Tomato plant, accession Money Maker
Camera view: tilt-top (135 deg); turntable rotation: 210 degrees
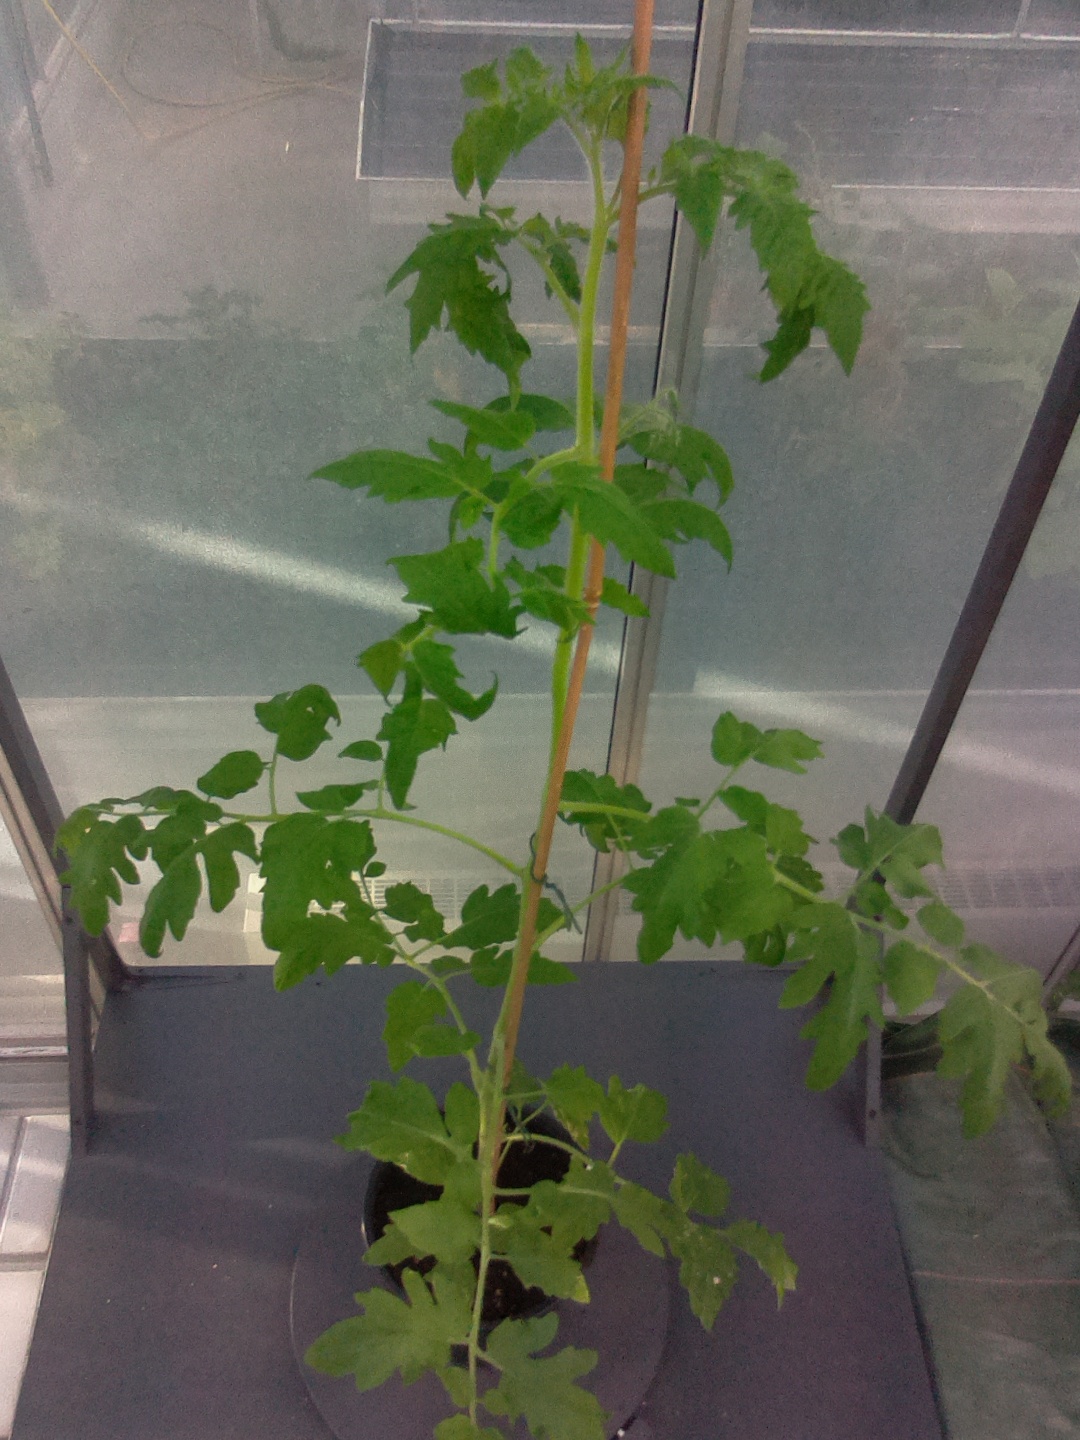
BBCH growth stage 60: First flowers open